Bird–window collisions

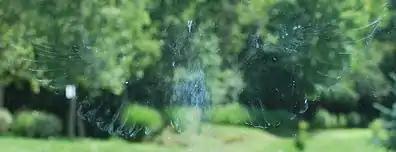
Imprint from where a bird has struck a window

Bird–window collisions (also known as bird strikes after the aviation term or as window strikes) are a problem in both low- and high-density areas worldwide. Birds strike glass because reflective or transparent glass is often invisible to them. Previous research estimated that between 100 million and 1 billion birds are killed by collisions in the United States annually, but a 2024 study on the survival rate of bird-building collision victims indicates that previous research was vastly underestimating the number of deaths caused by collisions, and in actuality well over 1 billion birds die from collisions in the United States every year. An estimated 16 to 42 million birds are likewise killed each year in Canada.